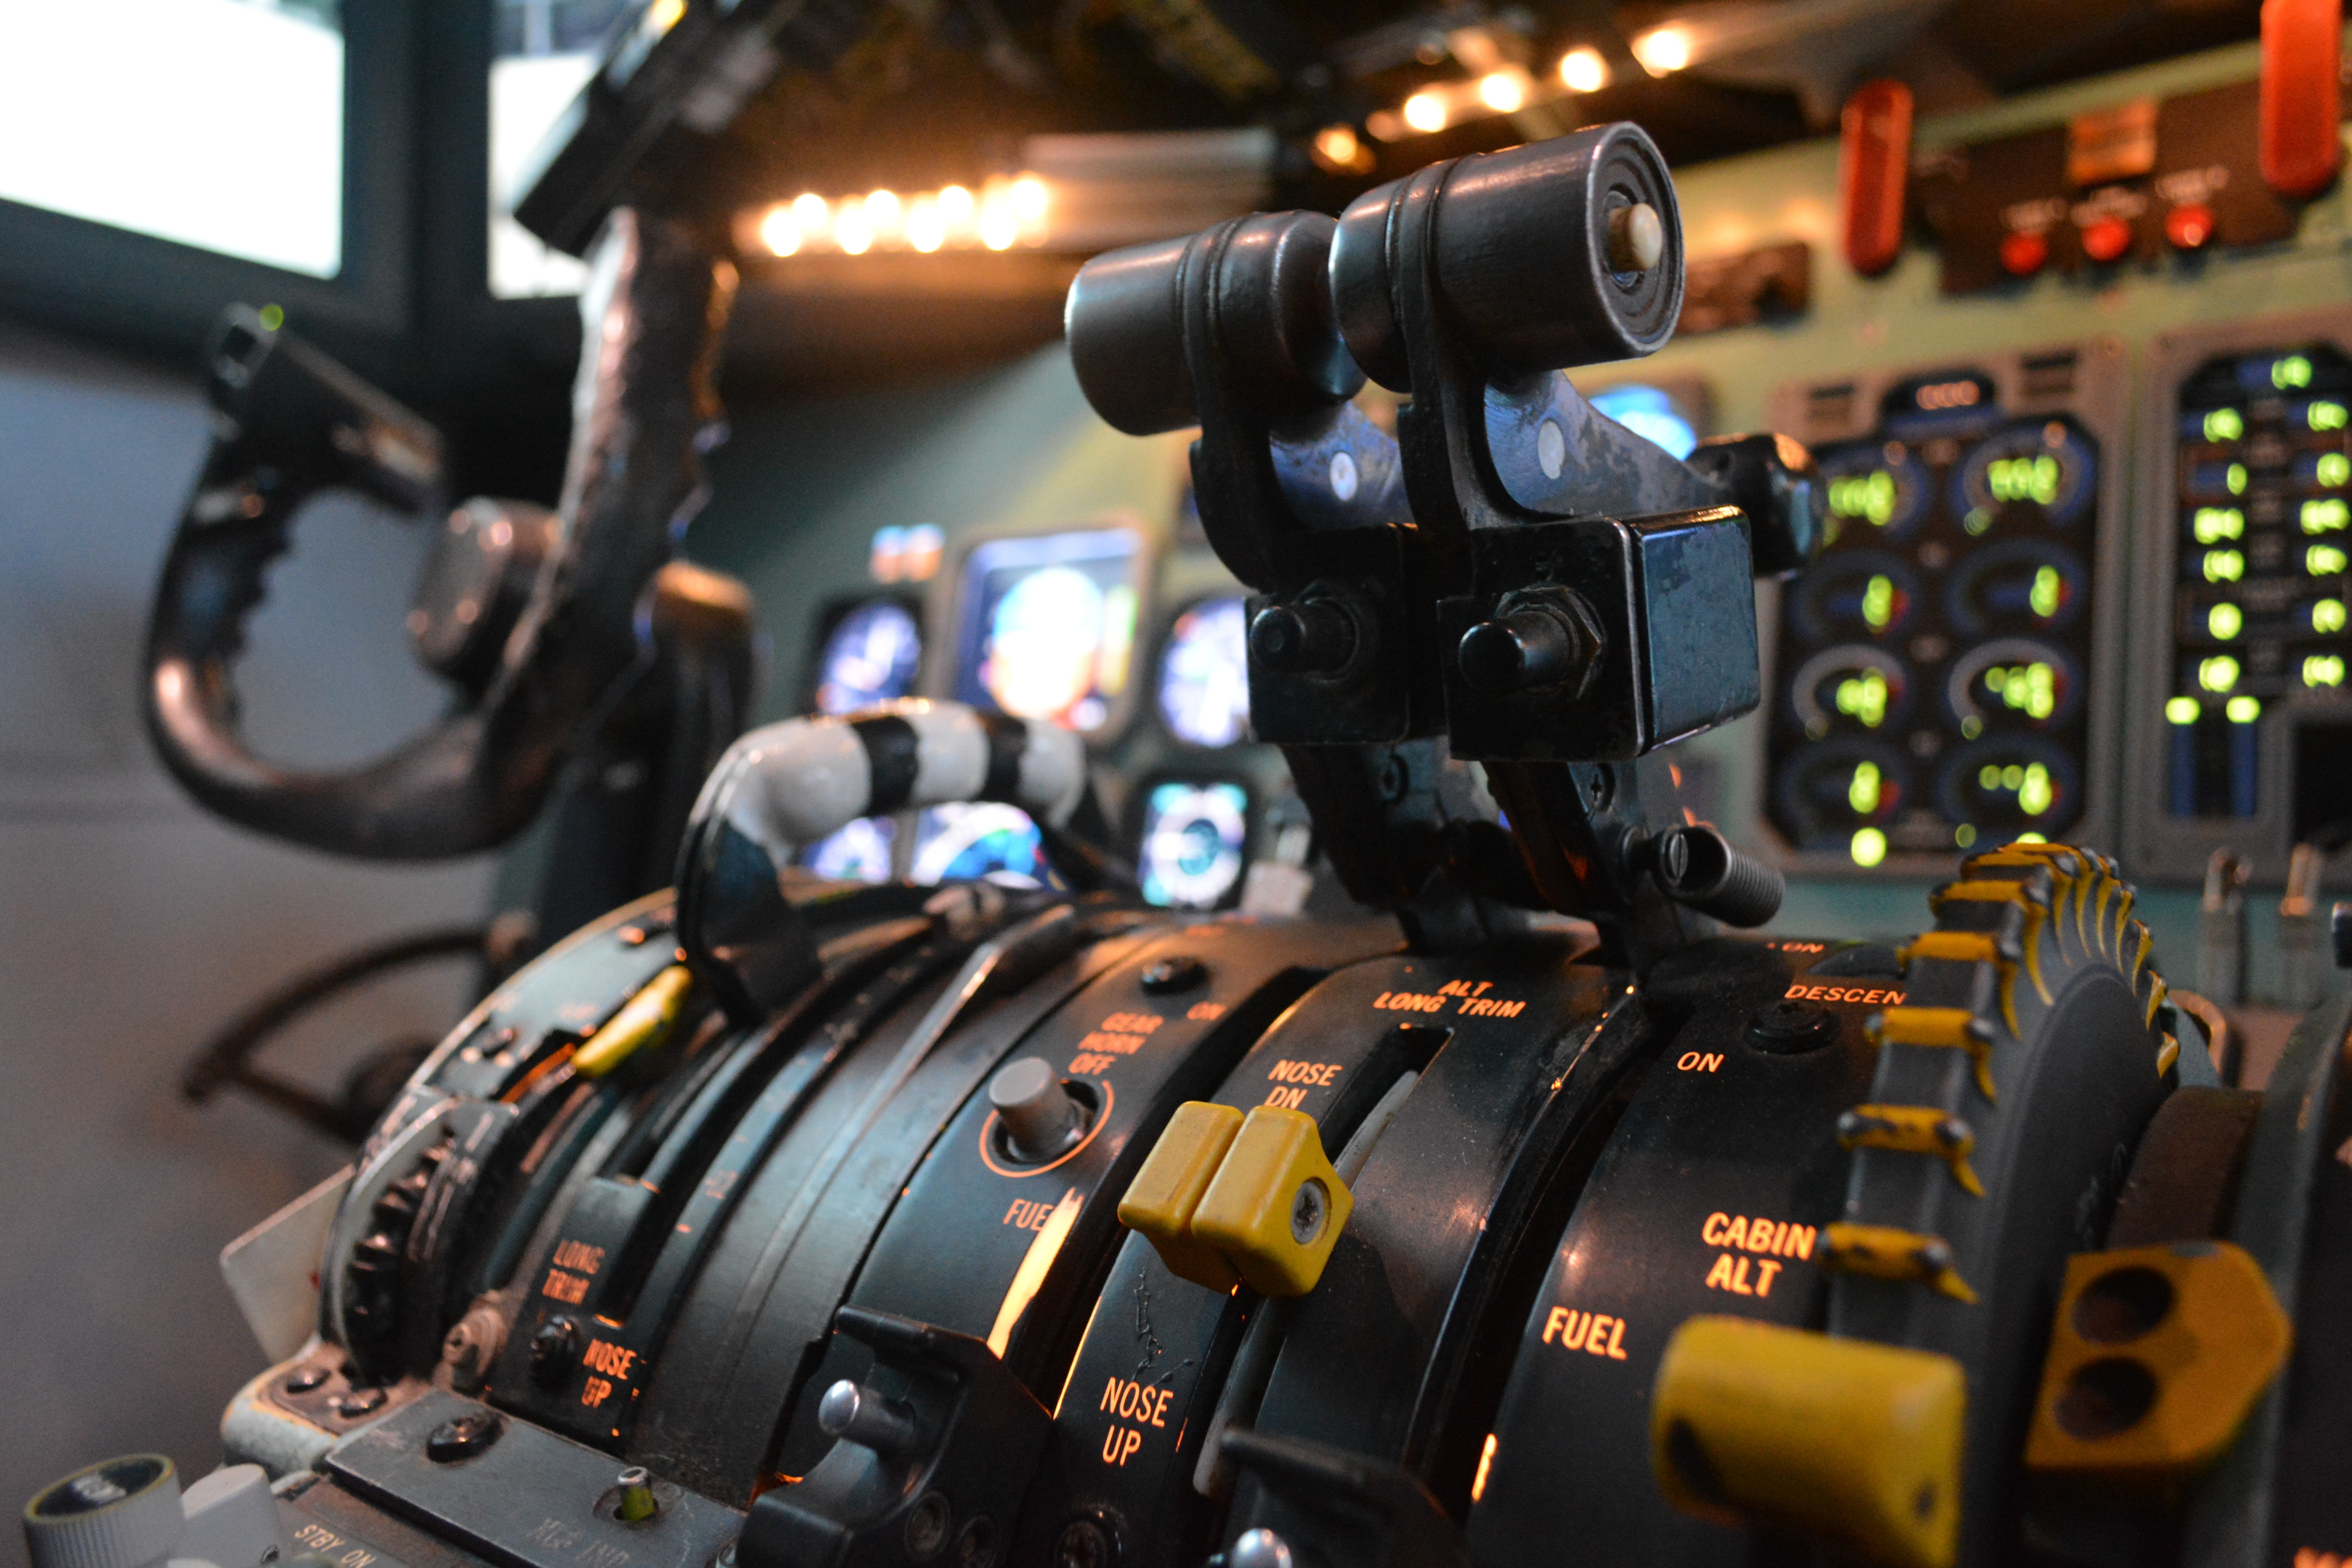
vehicle, aviation, flight, machine, engine, simulator, aircraft engine, flight simulator, the md 80, the cockpit, dc9